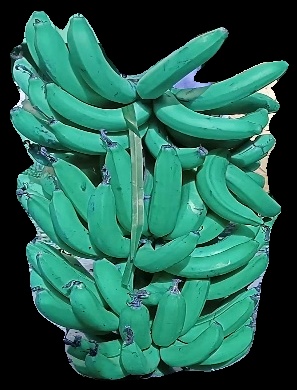
Variety: pachbale
Grade: grade3